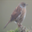
Label: bird